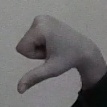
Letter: waw